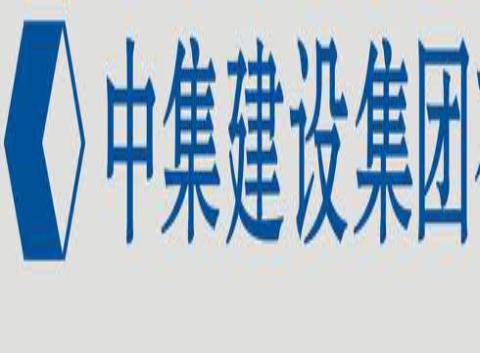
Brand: Cimc-1
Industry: Transportation